Ellsworth Kelly

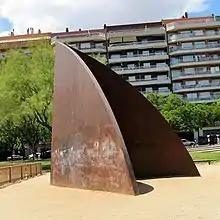
Dihedrally shaped sculpture, Barcelona

Although Kelly may be better known for his paintings, he also worked at sculpture throughout his career. In 1958, Kelly conceived one of his first wood sculptures, "Concorde Relief I" (1958), a modestly scaled wall relief in elm, which explores the visual play and balance between two rectangular forms layered on top of each other, the uppermost with its top-right and lower-left corners removed. He made 30 sculptures in wood throughout his career. From 1959 onwards, he created freestanding folded sculptures. The "Rocker" series began in 1959 after Kelly's casual conversation with Agnes Martin, who lived below him on Coenties Slip in Lower Manhattan. Playing with the paper top from a take-out coffee cup, Kelly cut and folded a section of the round object, which he then put on the table and rocked back and forth. Soon after, he constructed his first sculpture-in-the-round, "Pony". The title refers to a child's hobby horse with curving rocker supports.